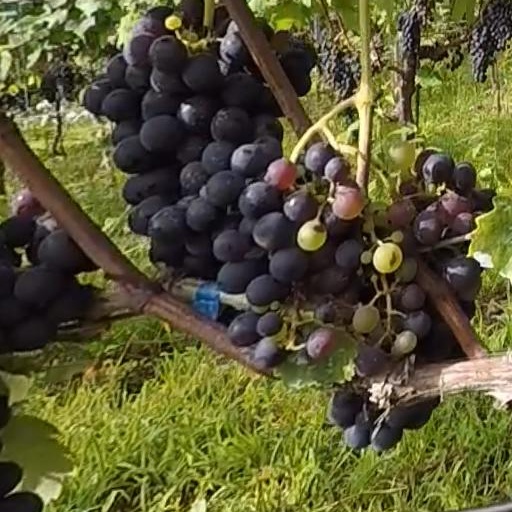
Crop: grape